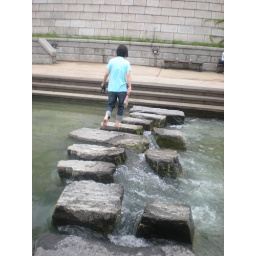
mom in rock bridge